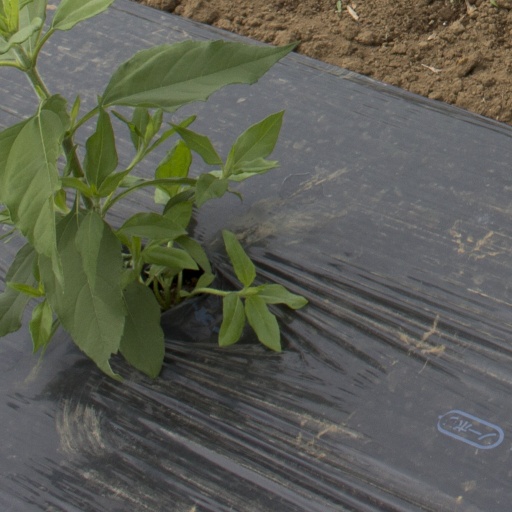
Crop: Jerusalem artichoke